Manor Place Baths

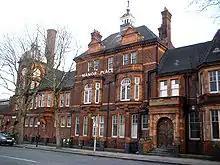
Manor Place Baths

Manor Place Baths is a former public baths, swimming pool and boxing venue in Manor Place off Walworth Road in Newington, London. The late-19th century Victorian structure, designed by the company of Edward I'Anson, is a grade II listed building.